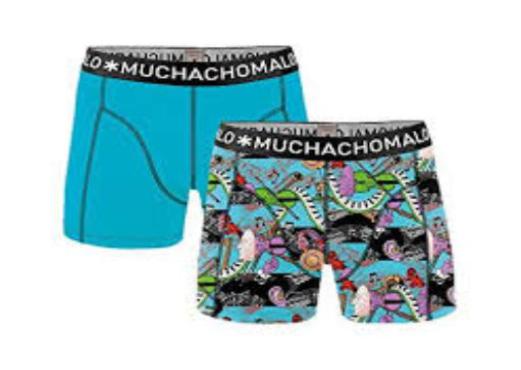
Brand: muchachomalo
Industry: Clothes